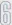
Number: 6